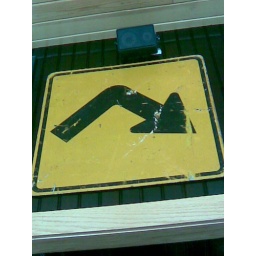
A cool road sign at an Applebees in Tucson